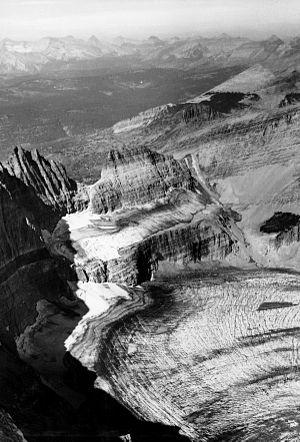
Le glacier Grinnell est un glacier situé dans la région de Many Glacier au cœur du parc national de Glacier dans l'État du Montana aux États-Unis. Le glacier tire son nom de George Bird Grinnell qui fut un des premiers explorateurs et protecteurs de la région. Celui-ci batailla de nombreuses années pour que le parc national de Glacier soit créé.
Le recul des glaciers depuis 1850, ou plutôt le « recul du front des glaciers », est mondial et rapide ; il affecte l'accès à l'eau douce pour l'irrigation et pour l'utilisation domestique, les loisirs de montagne, les animaux et les plantes qui dépendent de la fonte des glaciers, et à plus long terme, le niveau des océans. Les montagnes à mi-latitude telles que l'Himalaya, les Alpes, les montagnes Rocheuses, la chaîne des Cascades et les Andes méridionales, aussi bien que les sommets tropicaux isolés tels que le Kilimandjaro en Afrique, montrent des pertes glaciaires proportionnées qui sont parmi les plus grandes.
Le parc national de Glacier est un parc national américain situé dans l'État du Montana. Fondé en 1910 et d'une superficie de 4 101 km², il est bordé au nord par les provinces canadiennes de l'Alberta et de la Colombie-Britannique.